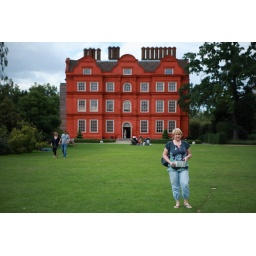
Cathie by the red house